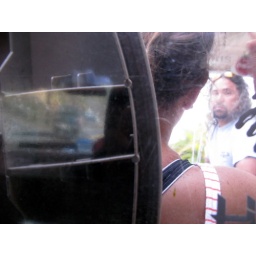
Natasha sitting in the bed outside Doris' on our way to the beach. Albert in background.